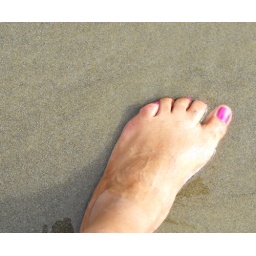
Needless to say the water was cold but it felt wonderful to plant my foot in the sand.